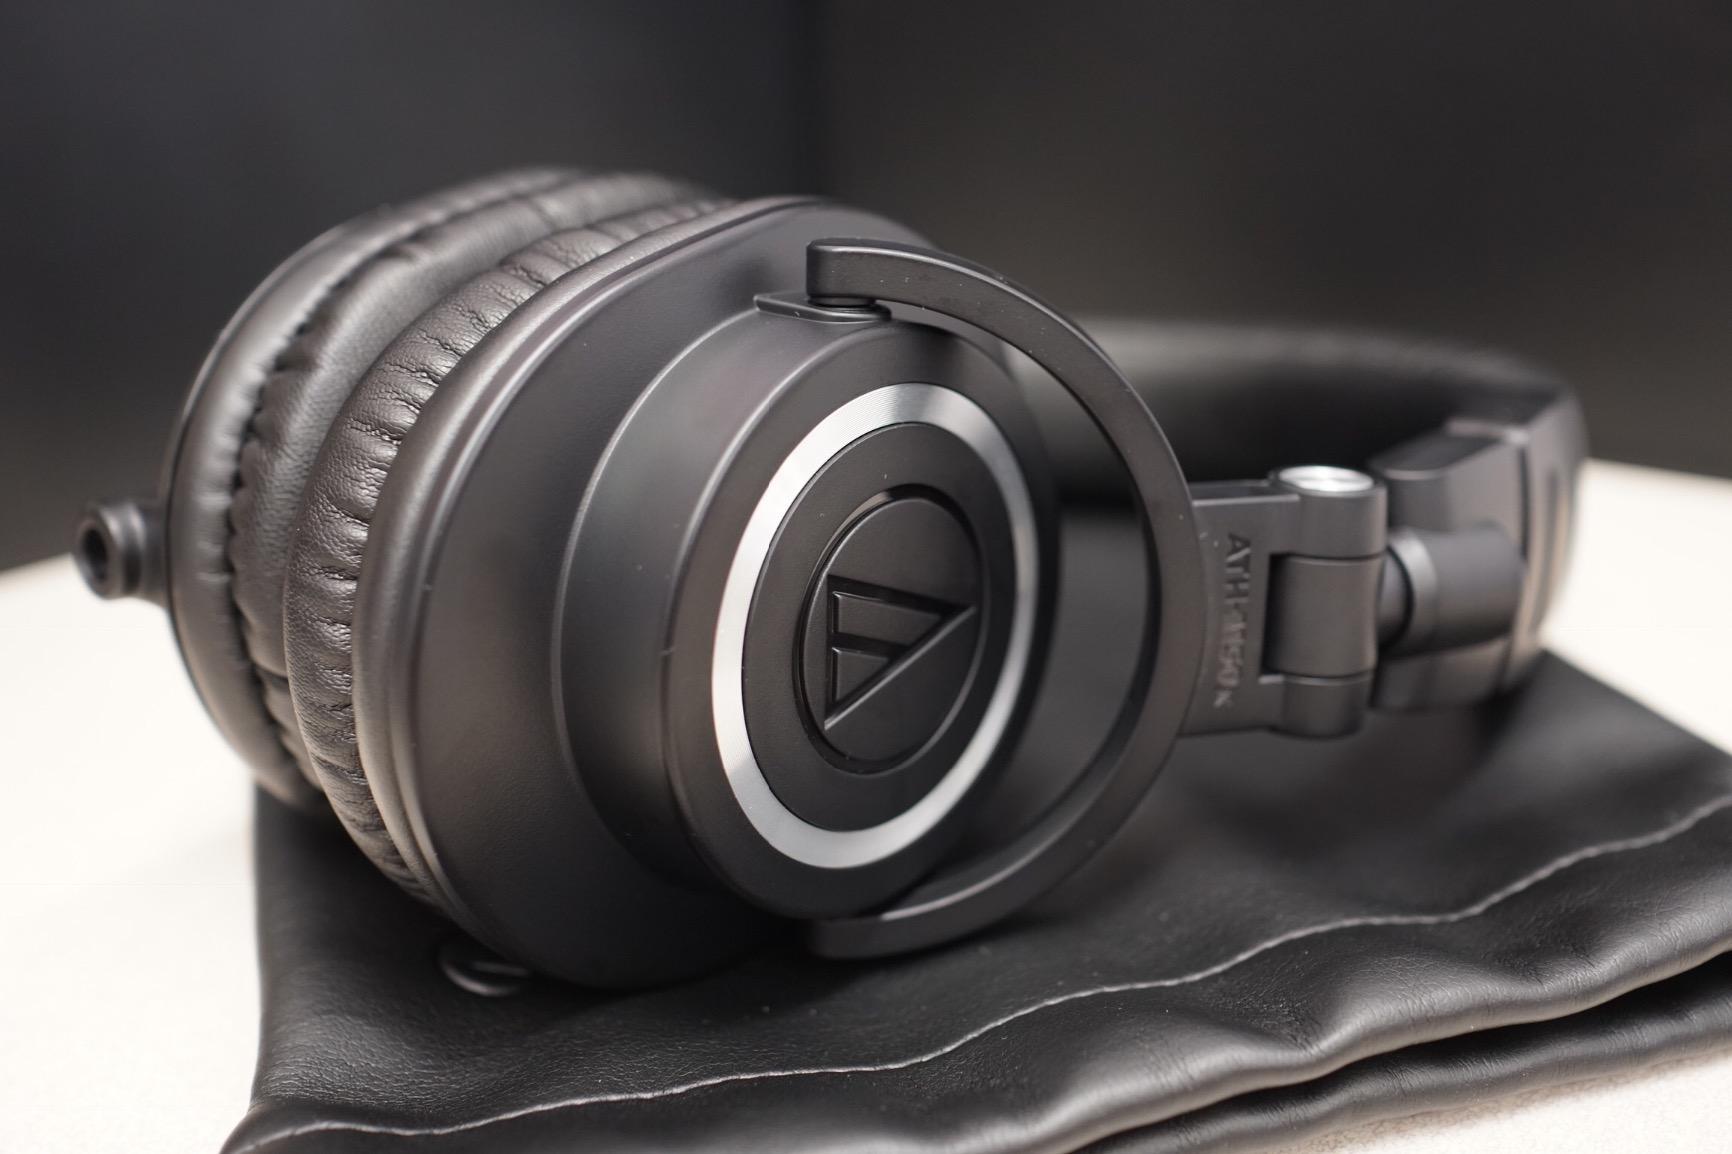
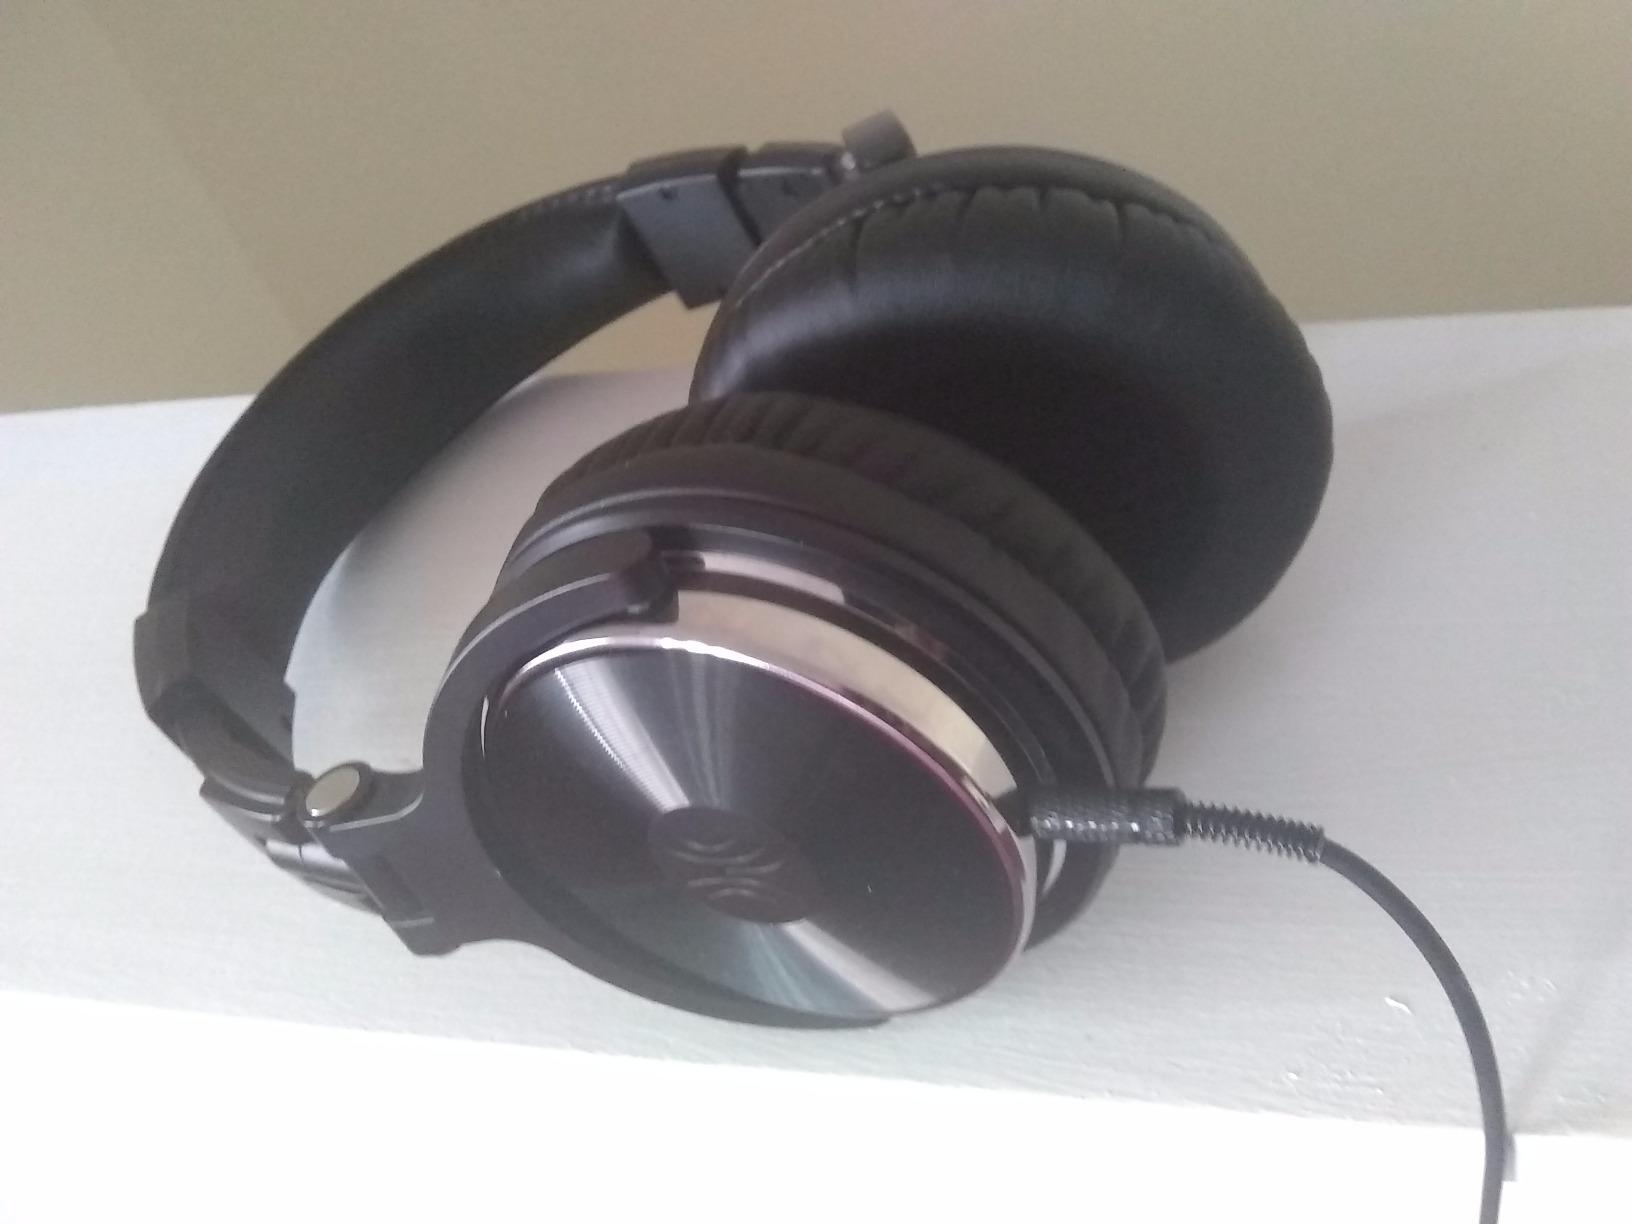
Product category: headphones
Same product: no